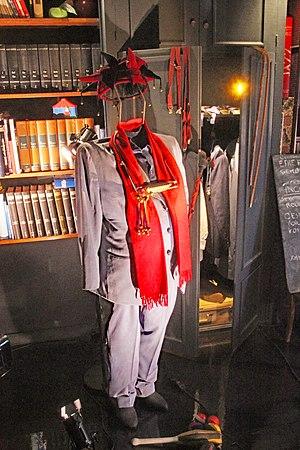
Le Musée Raymond Devos est situé à Saint-Rémy-lès-Chevreus dans les Yvelines en France.
Le Musée Raymond-Devos, situé au 10, rue de Paris à Saint-Rémy-lès-Chevreuse, expose des costumes de scène de Raymond Devos, des instruments de musique, des carnets de notes pour ses spectacles, ainsi qu'une reconstitution des lieux de travail de l'artiste, dans la maison où il vécut plus de quarante ans. Le musée a reçu le label Maison des Illustres attribué par le ministère de la Culture.